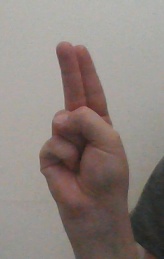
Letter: taa